FOSS.IN

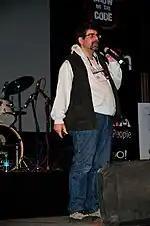
Atul Chitnis at FOSS.IN 2009

Linux Bangalore was India's premier Free and Open Source Software event, held annually in Bangalore. It featured talks, discussions, workshops, round-table meetings and demonstrations by Indian and international speakers, and covered a diverse spectrum of Linux and other FOSS technologies, including kernel programming, embedded systems, desktop environments, localization, databases, web applications, gaming, multimedia and community and user group development.